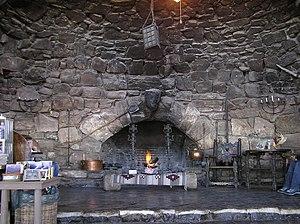
Le National Park Service rustique - parfois appelé familièrement Parkitecture - est un style d'architecture qui a développé au début et au milieu du XXᵉ siècle, dans le National Park Service États-Unis, témoignant de ses efforts pour créer des bâtiments en harmonie avec l'environnement naturel. Depuis sa fondation en 1916, le NPS a cherché à concevoir et à construire des installations pour les visiteurs, qui n’interfèrent pas visuellement avec l'environnement naturel ou historique. Les premiers résultats ont été caractérisés par un recours intensif au travail manuel, et par un rejet de la régularité et de la symétrie du monde industriel, reflétant des liens avec le mouvement Arts & Crafts et l'architecture américaine pittoresque. Les architectes, paysagistes et les ingénieurs ont associé le bois et la pierre indigènes à des styles convaincants, pour créer des structures visuellement, qui semblaient s'intégrer naturellement dans des paysages majestueux.